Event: Nepal Earthquake
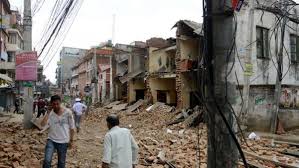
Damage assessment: damage